Kenneth Omeruo

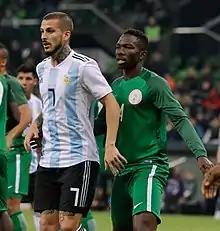
Omeruo with Nigeria against Argentina in a friendly match in 2017

Omeruo played for the Nigerian Under-20 team that reached the quarter-finals at the 2011 FIFA U-20 World Cup in Colombia.